Margarita Froman

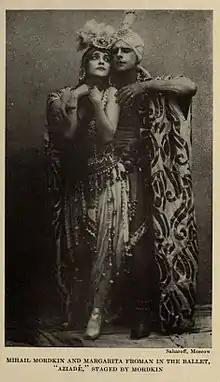
Margarita Froman and Mikhail Mordkin, from a 1922 publication.

Margareta Petrovna Froman (8 November 1890 – 24 March 1970), known professionally as Margarita Froman, was a Russian ballet dancer, dance educator and choreographer.